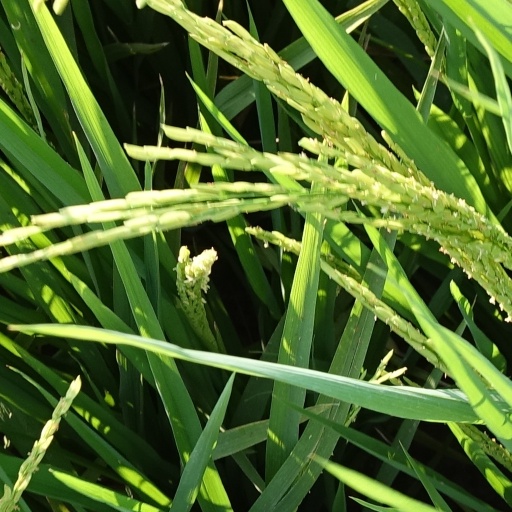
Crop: rice